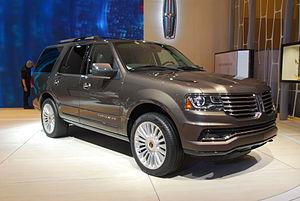
Le Lincoln Navigator est un SUV produit par Lincoln depuis 1998. Trois générations se sont succédé. Il s'agit du cousin du Ford Expedition.